Minye Kyawswa

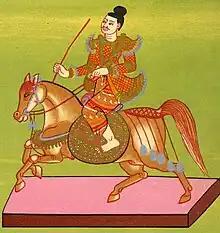
Minye Kyawswa is associated with Min Kyawzwa "nat" in some versions.

Minkhaung and Minye Kyawswa's struggles against Razadarit are retold as classic stories of legend in Burmese popular culture. Minye Kyawswa's name is still invoked alongside the names of greatest warrior kings of Burmese history. He then entered the pantheon of Burmese "nats" (spirits) as Maung Minbyu, his birth name. In some versions, he is also the Min Kyawzwa "nat".